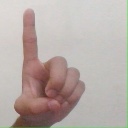
अक्षर: ड